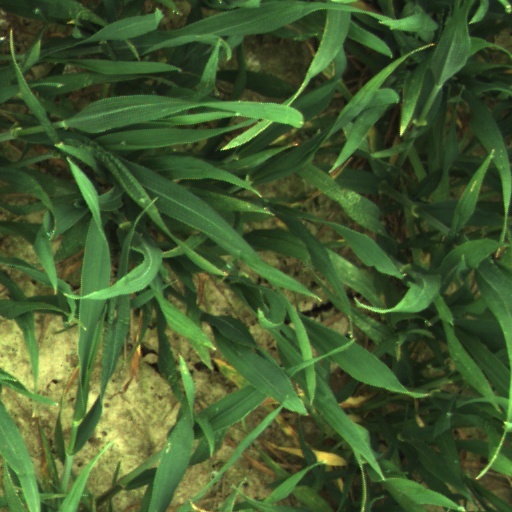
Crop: wheat